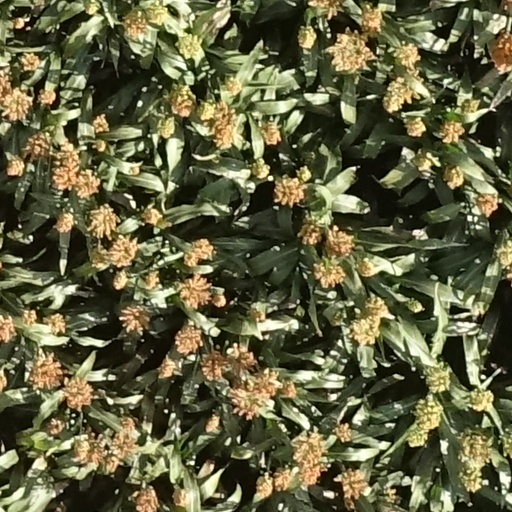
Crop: sorghum